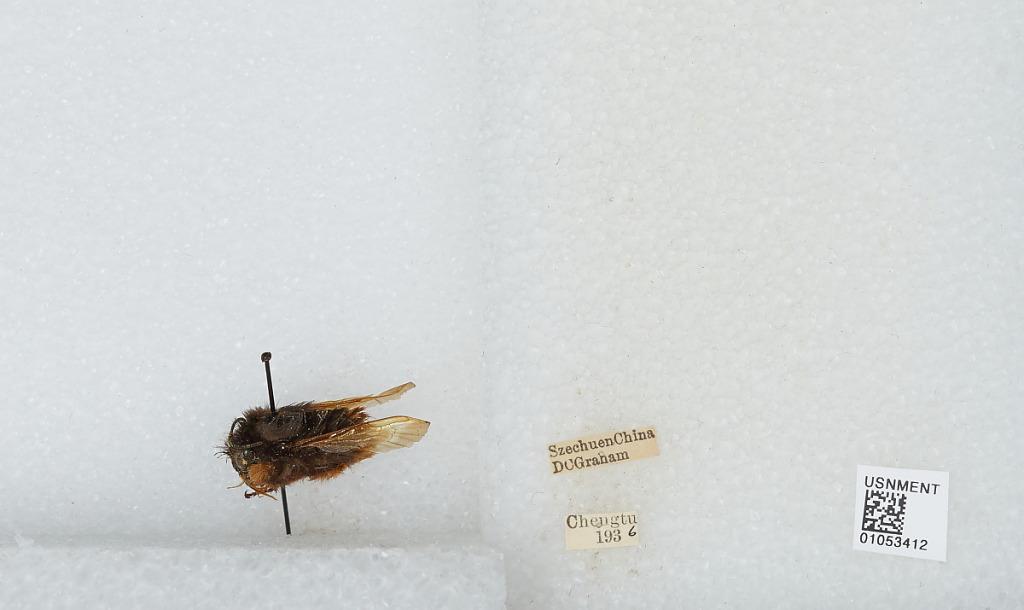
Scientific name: Bombus sp.
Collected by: D. Graham
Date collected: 1936--
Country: China
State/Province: Sichuan
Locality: Chengdu
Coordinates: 30.6586, 104.065